No. 88 Squadron RAF

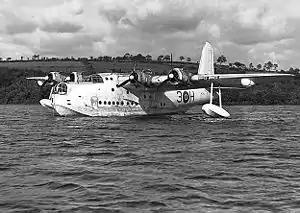
A Short Sunderland, similar to those used by No. 88 Squadron from 1946 to 1954.

On 1 September 1946, No. 1430 Flight at RAF Kai Tak, Hong Kong, equipped with Short Sunderland flying boats, was redesignated No. 88 Squadron. It was initially employed on transport duties, ferrying passengers, mail and freight from Hong Kong to Iwakuni in Japan in support of the British Commonwealth Occupation Force. The squadron later became a General Reconnaissance unit, adding maritime patrol and anti-piracy operations to its transport duties. By April 1949, the Chinese Civil War was approaching its conclusion, with Chinese Communist forces advancing towards Shanghai. When the Royal Navy ship , on her way up the Yangtze river to Nanjing to relieve as guard ship, came under fire from People's Liberation Army artillery and ran aground on 20 April in what became known as the Yangtze Incident, one of the squadron's Sunderlands was deployed in support of British efforts to relieve "Amethyst", alighting on the Yangtze near "Amethyst" on 21 April. Although the Sunderland came under fire after alighting, a doctor and medical supplies were transferred to the ship by boat. A second attempt on 22 April was less successful, the Sunderland being forced to take off without making any transfers to or from "Amethyst". The squadron's Sunderlands helped to evacuate British subjects from Shanghai on 17 May.